Imam Shamil

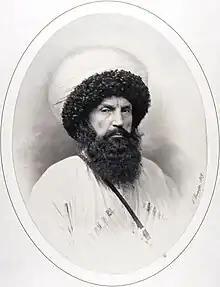
Shamil in 1859

Imam Shamil (26 June 1797 – 4 February 1871) was the political, military, and spiritual leader of North Caucasian resistance to Imperial Russia in the 1800s, the third Imam of the Caucasian Imamate (1840–1859), and a Sunni Muslim sheikh of the Naqshbandi Sufis.